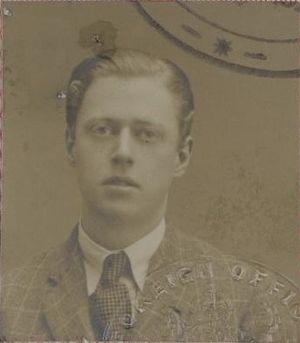
Robert Byron est un écrivain britannique, auteur principalement de récits de voyage.